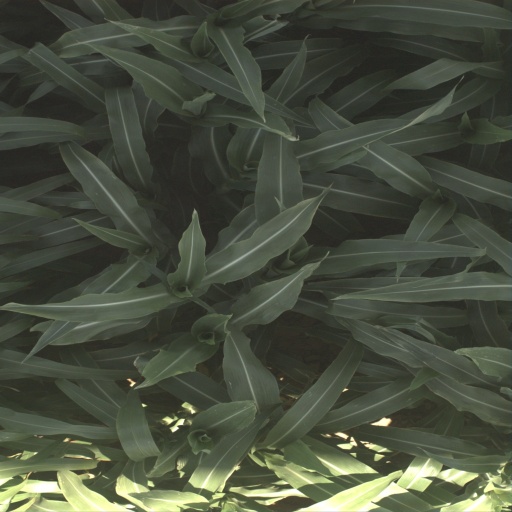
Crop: sorghum